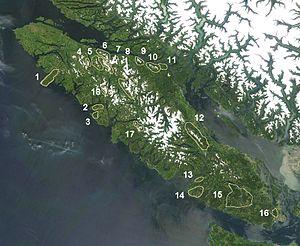
Les monts Insulaires, en anglais Insular Mountains, sont un ensemble montagneux réparti entre l'île de Vancouver et l'archipel Haida Gwaii, en Colombie-Britannique au Canada, et appartenant aux chaînes côtières du Pacifique. Il culmine au Golden Hinde, à 2 197 mètres d'altitude.